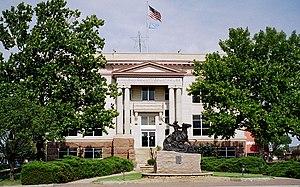
La ville américaine d’Altus est le siège du comté de Jackson, dans l’État d’Oklahoma. Lors du recensement de 2010, elle comptait 19 813 habitants, en baisse par rapport à 2000.
Le comté de Jackson est un comté situé dans l'ouest de l'État de l'Oklahoma aux États-Unis. Le siège du comté est Altus. Selon le recensement de 2000, sa population est de 28 439 habitants.